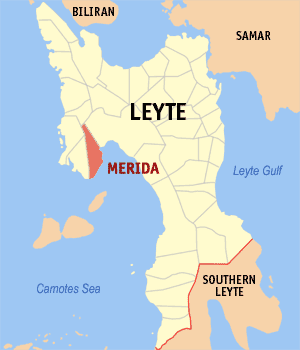
Merida est une municipalité de la province de Leyte, aux Philippines.